Ira Cohen

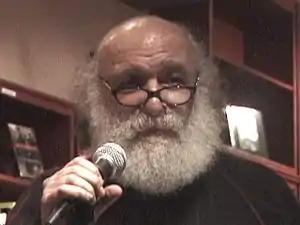
Cohen in 2007

Ira Cohen (February 3, 1935 – April 25, 2011) was an American poet, publisher, photographer and filmmaker.